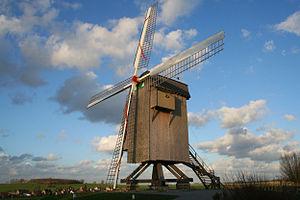
Moulbaix (Belgique), le moulin à vent «
Moulbaix est une section de la ville belge d’Ath située en Région wallonne dans la province de Hainaut. C'était une commune à part entière avant la fusion des communes de 1977.